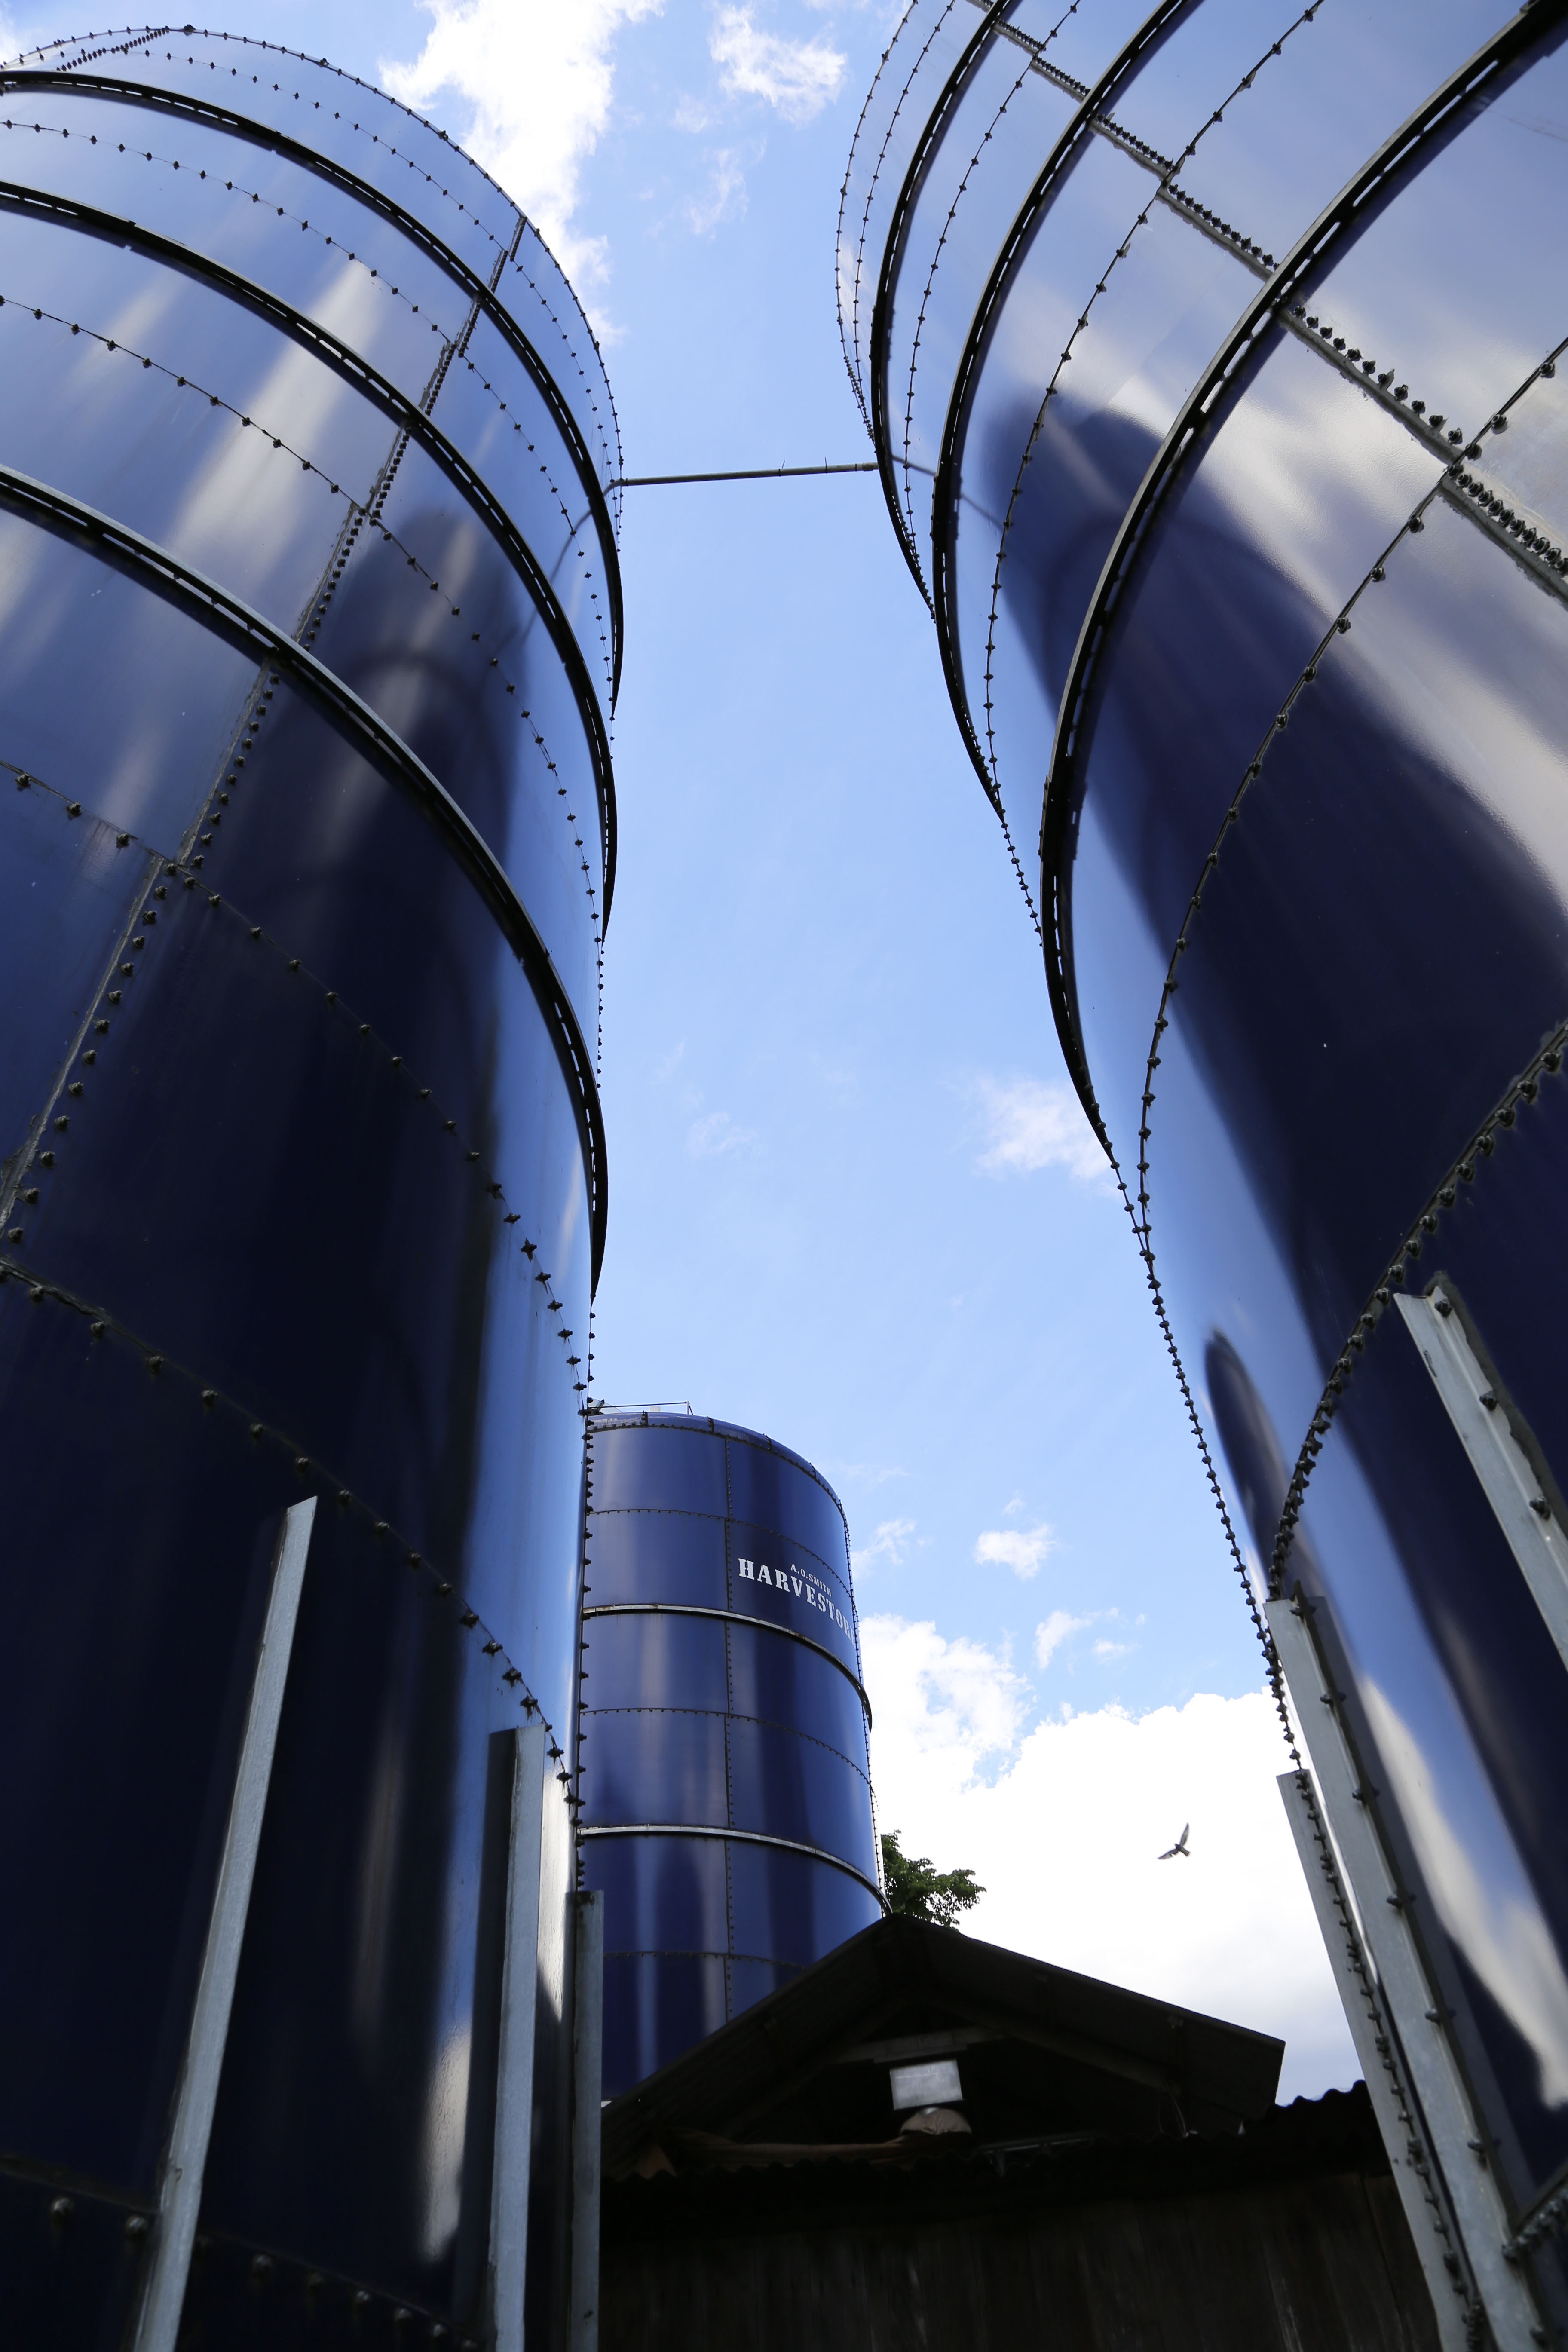
food, blue, industry, electricity, energy, silo, switzerland, cattle feed, ticino, pet food, feed stock, atmosphere of earth, outdoor structure